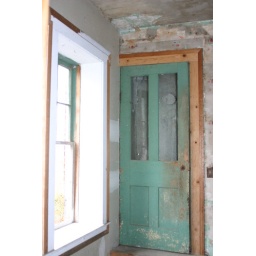
This green door is one to many staircases in the home. From the kitchen.